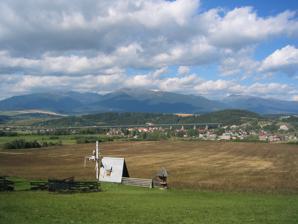
Building: Podtureň Viaduct
Country: Slovakia
Year built: 1983
Podtureň viaduct Podtureň Viaduct ( Slovak : Most Podtureň/Viadukt Podtureň ) is a 1,035-metre-long (3,396 ft) highway bridge in northern Slovakia , located on the D1 motorway, around 10 km east of Liptovský Mikuláš . It was built from 1975 to 1983.  It spans the Váh river valley, several roads, main railway track and two villages of Uhorská Ves and Podtureň . 49°03′26″N 19°41′47″E / 49.0573°N 19.6963°E / 49.0573; 19.6963 This article about a bridge in Slovakia is a stub . You can help Wikipedia by expanding it . v t e